François Tosquelles

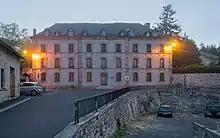
A three-storey building.

With the Nationalist victory in the Spanish Civil War in early 1939, he crossed the France–Spain border and spent three months in the Sètfonts internment camp, where he created a psychiatric unit. In 1940, he worked at a psychiatric hospital in Sent Auban, an impoverished area of France that served as a hiding place for surrealist artists and thinkers during the Nazi occupation of France. He also contributed to the birth of "art brut": the hospital's patients created sculptures and objects from the materials they had at hand, and some of the pieces are now part of museum collections.